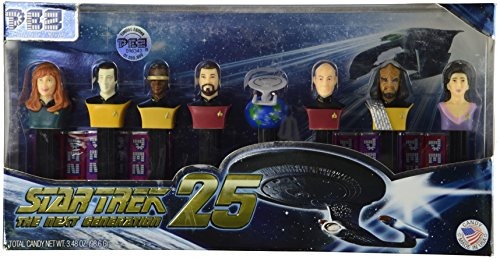
Item Name: Star Trek PEZ Dispensers Collectors Series
Product Description: The Star Trek Collector Set contains 8 dispensers, is uniquely numbered, and contains 12 rolls of candy!
Value: 1.0
Unit: count

Price: 56.93